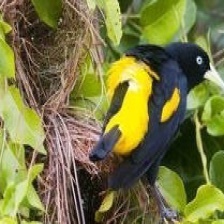
Species: YELLOW CACIQUE
Scientific name: CACICUS CELA